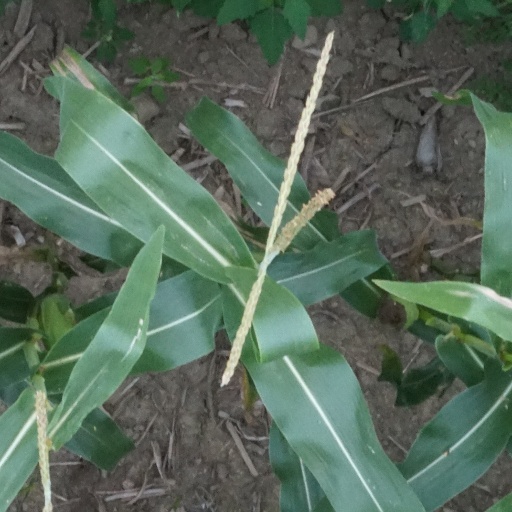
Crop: maize; corn